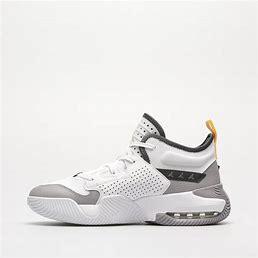
Brand: Jordan
Model: Stay Loyal 2